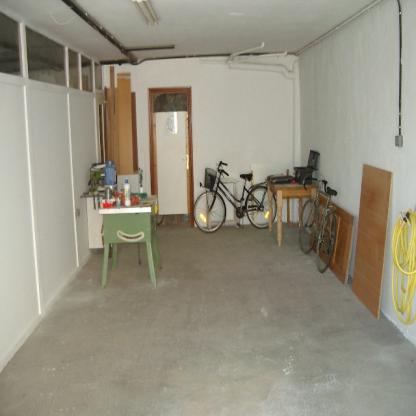
Scene: Indoor